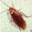
Label: cockroach